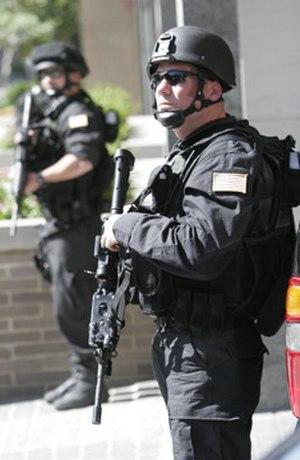
Le Diplomatic Security Service est le service de sécurité du département d'État des États-Unis, dépendant du Bureau of Diplomatic Security.